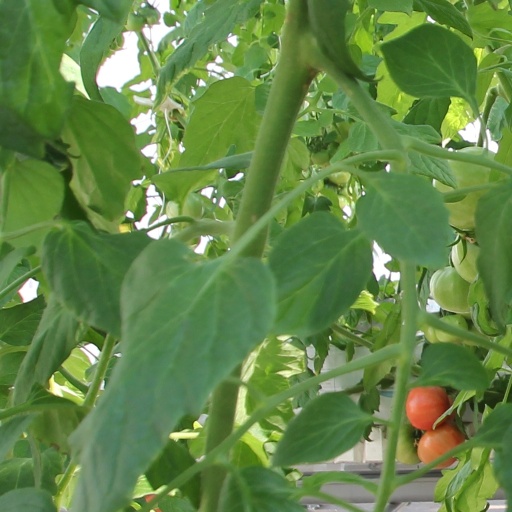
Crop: tomato